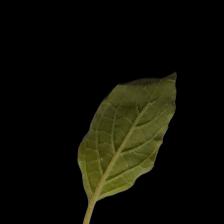
Plant: Tulsi